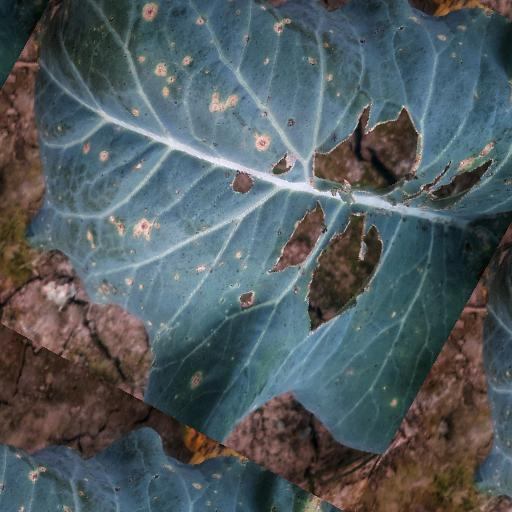
Label: Black Rot